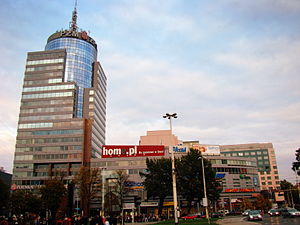
Hotel / Kendte hoteller
Radisson Blu, PAZIM, Szczecin (Stettin), Polen
Et Hotel var i de franske byer – først og fremmest i Paris – en bolig for landadelelen. De blev også kaldt adelshoteller i fordums tid.